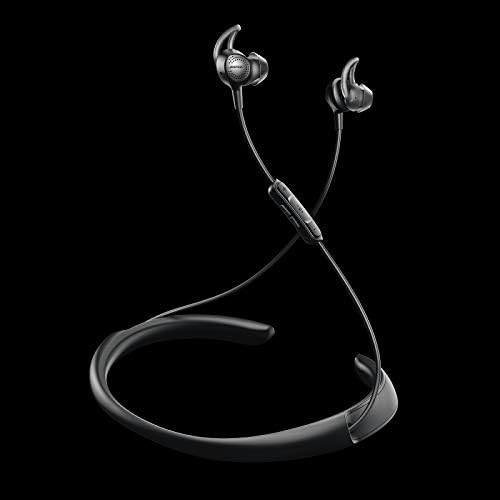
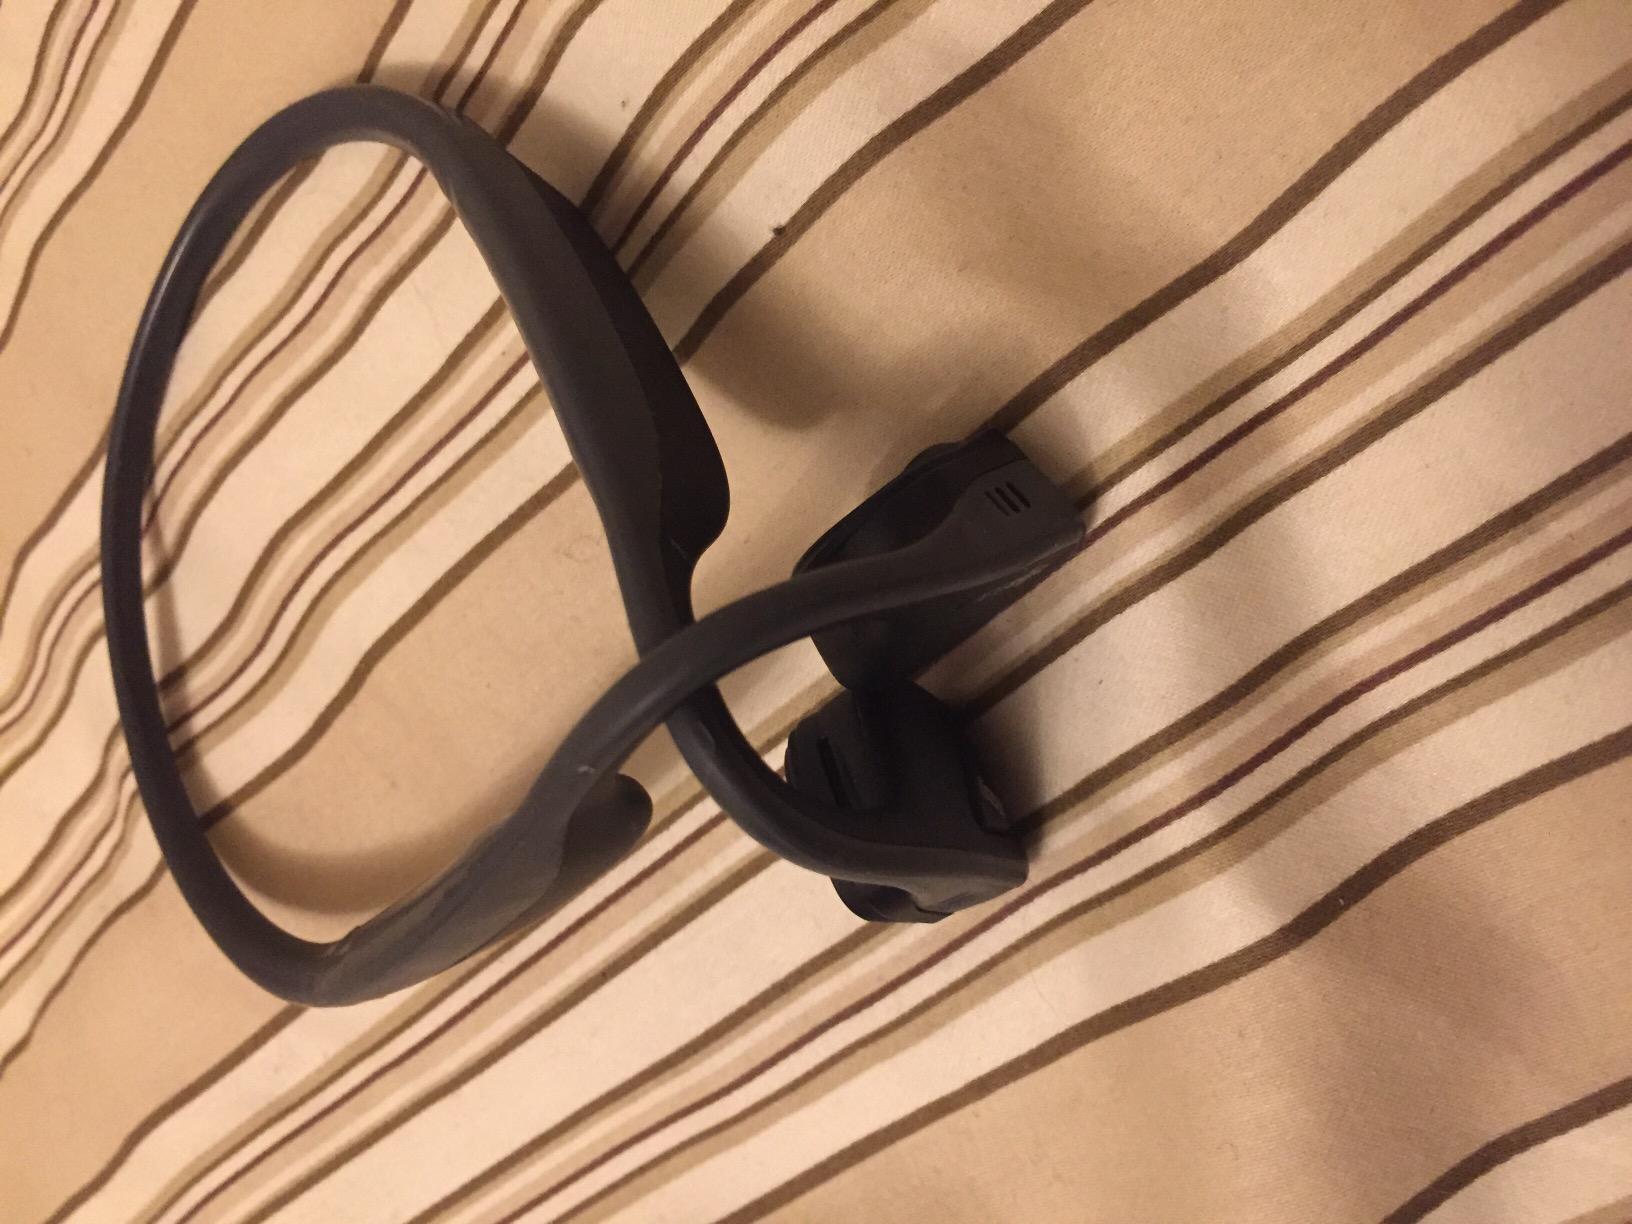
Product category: headphones
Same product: no